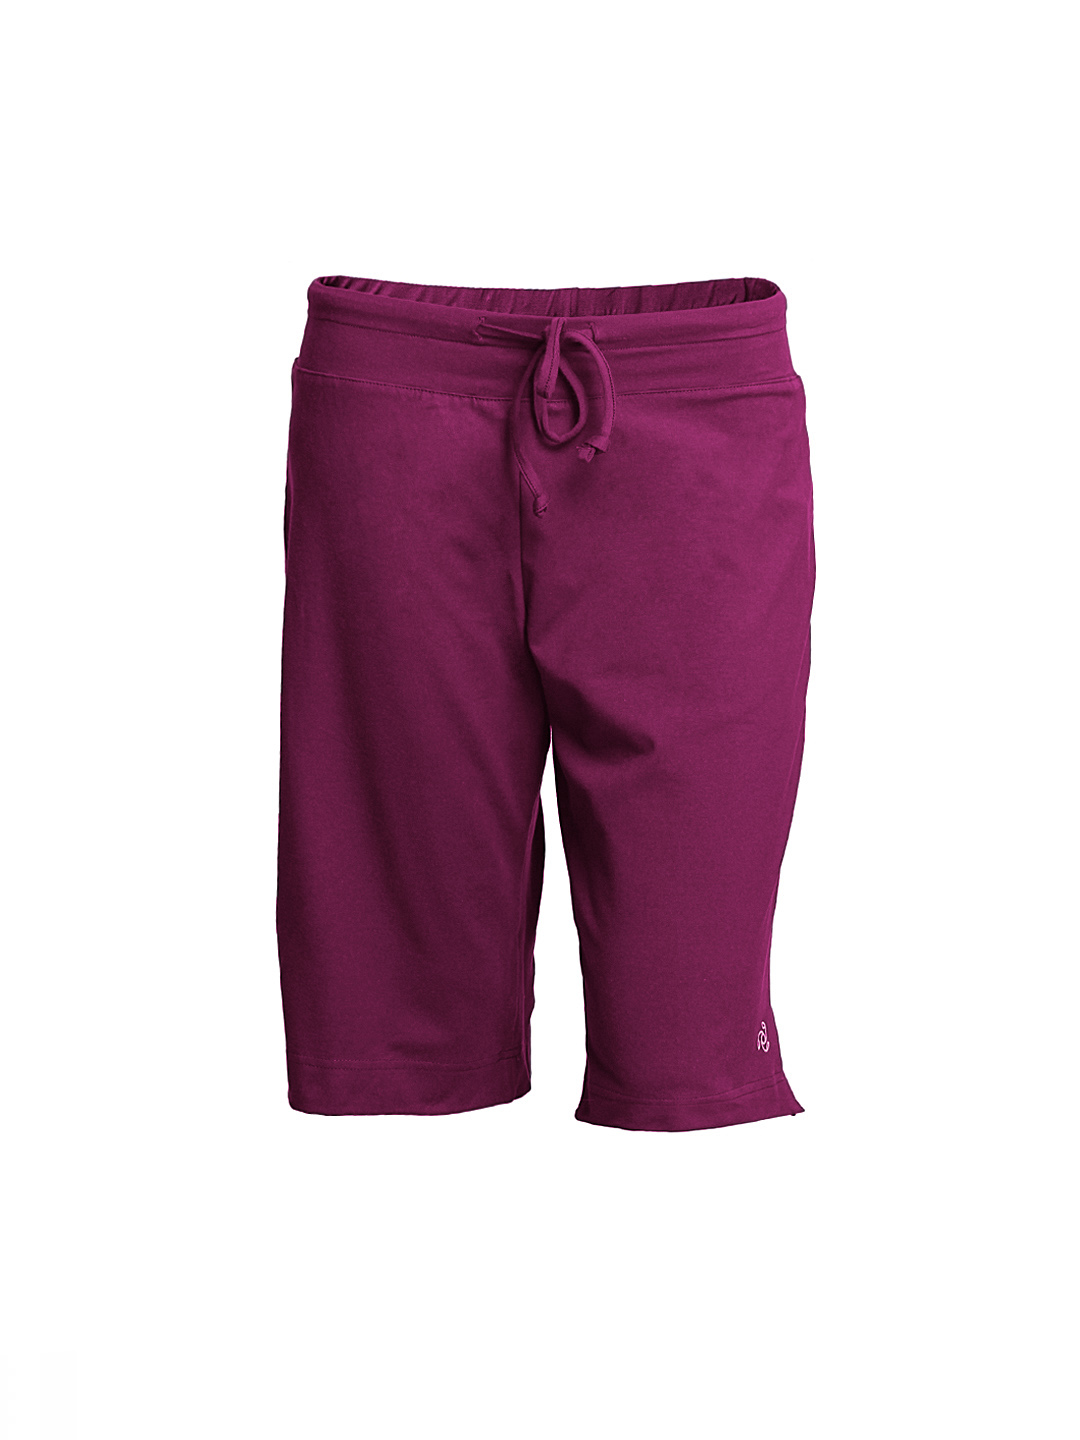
Jockey Women Magenta Lounge Shorts
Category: Apparel / Loungewear and Nightwear / Lounge Shorts
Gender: Women
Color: Magenta
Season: Winter 2015
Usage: Casual